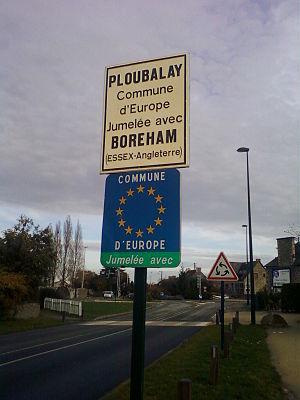
Boreham
Ploubalay [plubalɛ] est une ancienne commune française située dans le département des Côtes-d'Armor en région Bretagne.